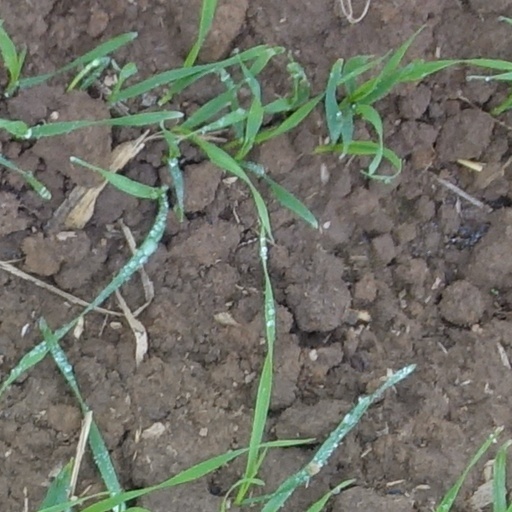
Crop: wheat